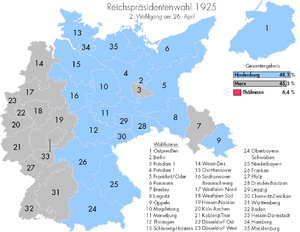
Præsidentvalget i Tyskland 1925 / Anden valgrunde
Fordeling af vindere i anden valgrunde på de forskellige valgkredse (blåt=Hindenburg, gråt=Marx)
"Præsidentvalget i Tyskland 1925 var det første valg til tysk præsident, kaldet Reichspräsident. Den første præsident, Friedrich Ebert var blevet valgt indirekte i 1919, men Weimarforfatningen bestemte, at hans efterfølger skulle vælges af ""hele det tyske folk"". Efter to valgrunder, den 29. marts og den 26. april, blev Paul von Hindenburg valgt til præsident.